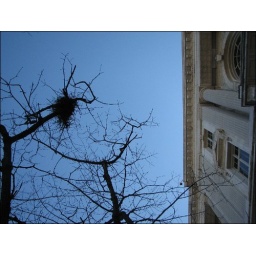
birds are stealthily building up troops around Dirksen